Benjamin Tillman

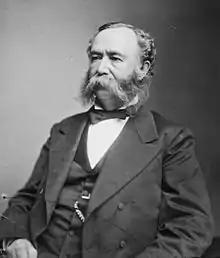
Wade Hampton III

The legislature, at Tillman's recommendation, reapportioned itself, costing Charleston County four of its twelve seats, and other lowcountry counties one each, with the seats going to the upcountry. Although Tillman sought to reduce public expenditures, he was not successful in doing so as his reform program required spending, and the legislature could find few savings to make. Construction of Clemson College was slowed, and subsidies for fairs were cut.